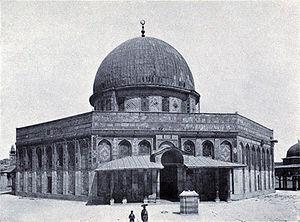
Le dôme du Rocher ou la coupole du Rocher, appelé parfois mosquée d'Omar à tort, « premier monument qui se voulut une création esthétique majeure de l'Islam », est un sanctuaire érigé sur ordre du calife Abd al-Malik ibn Marwan à Jérusalem-Est, sur le « Haram al-Charif », le site qui comprend aussi la mosquée al-Aqsa, est le troisième lieu saint musulman après La Mecque et Médine.